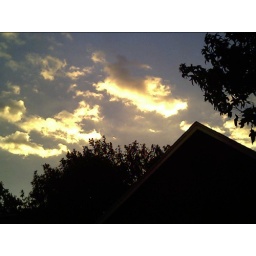
The sky over our house during Hurricane Rita's visit